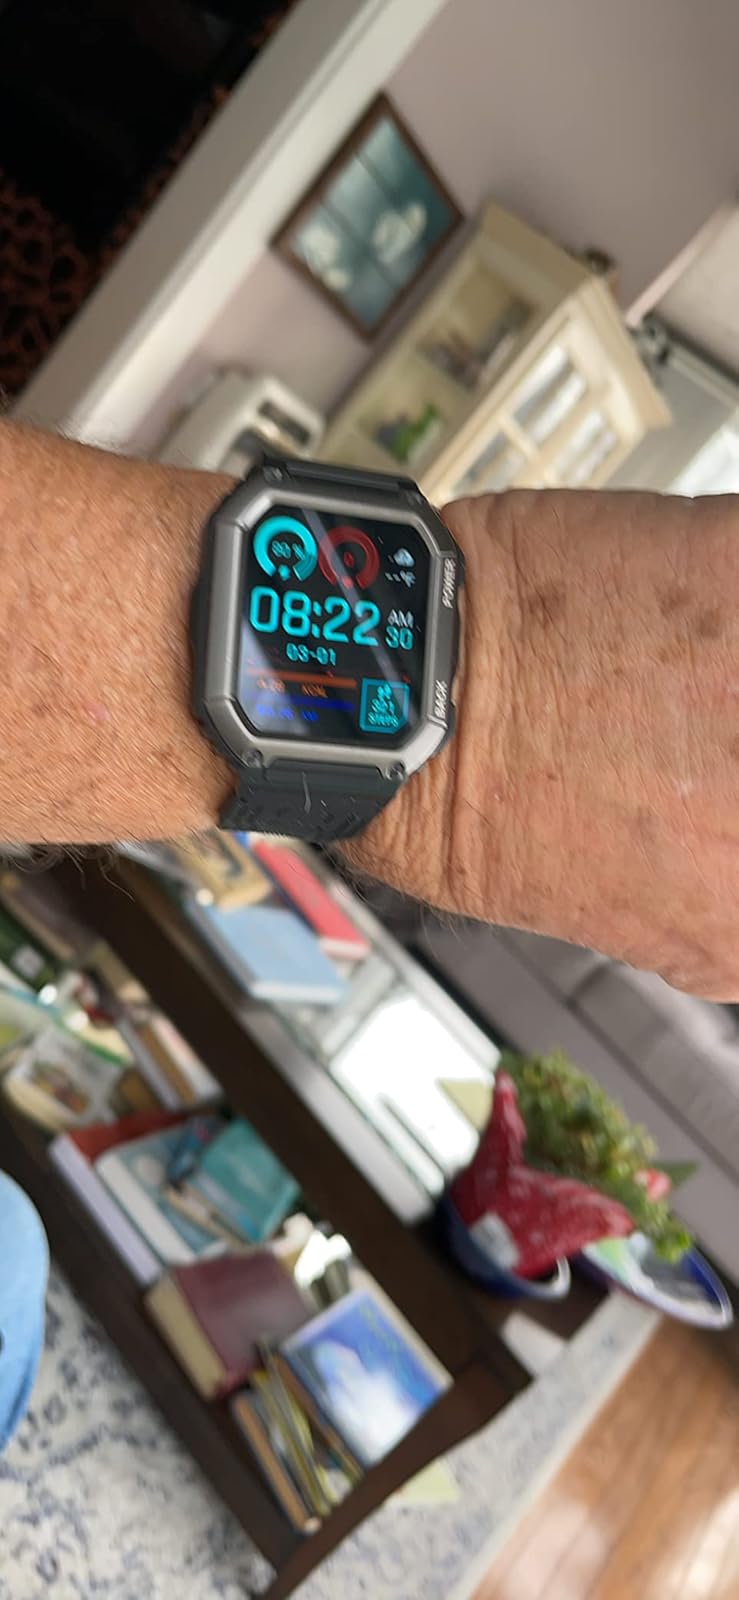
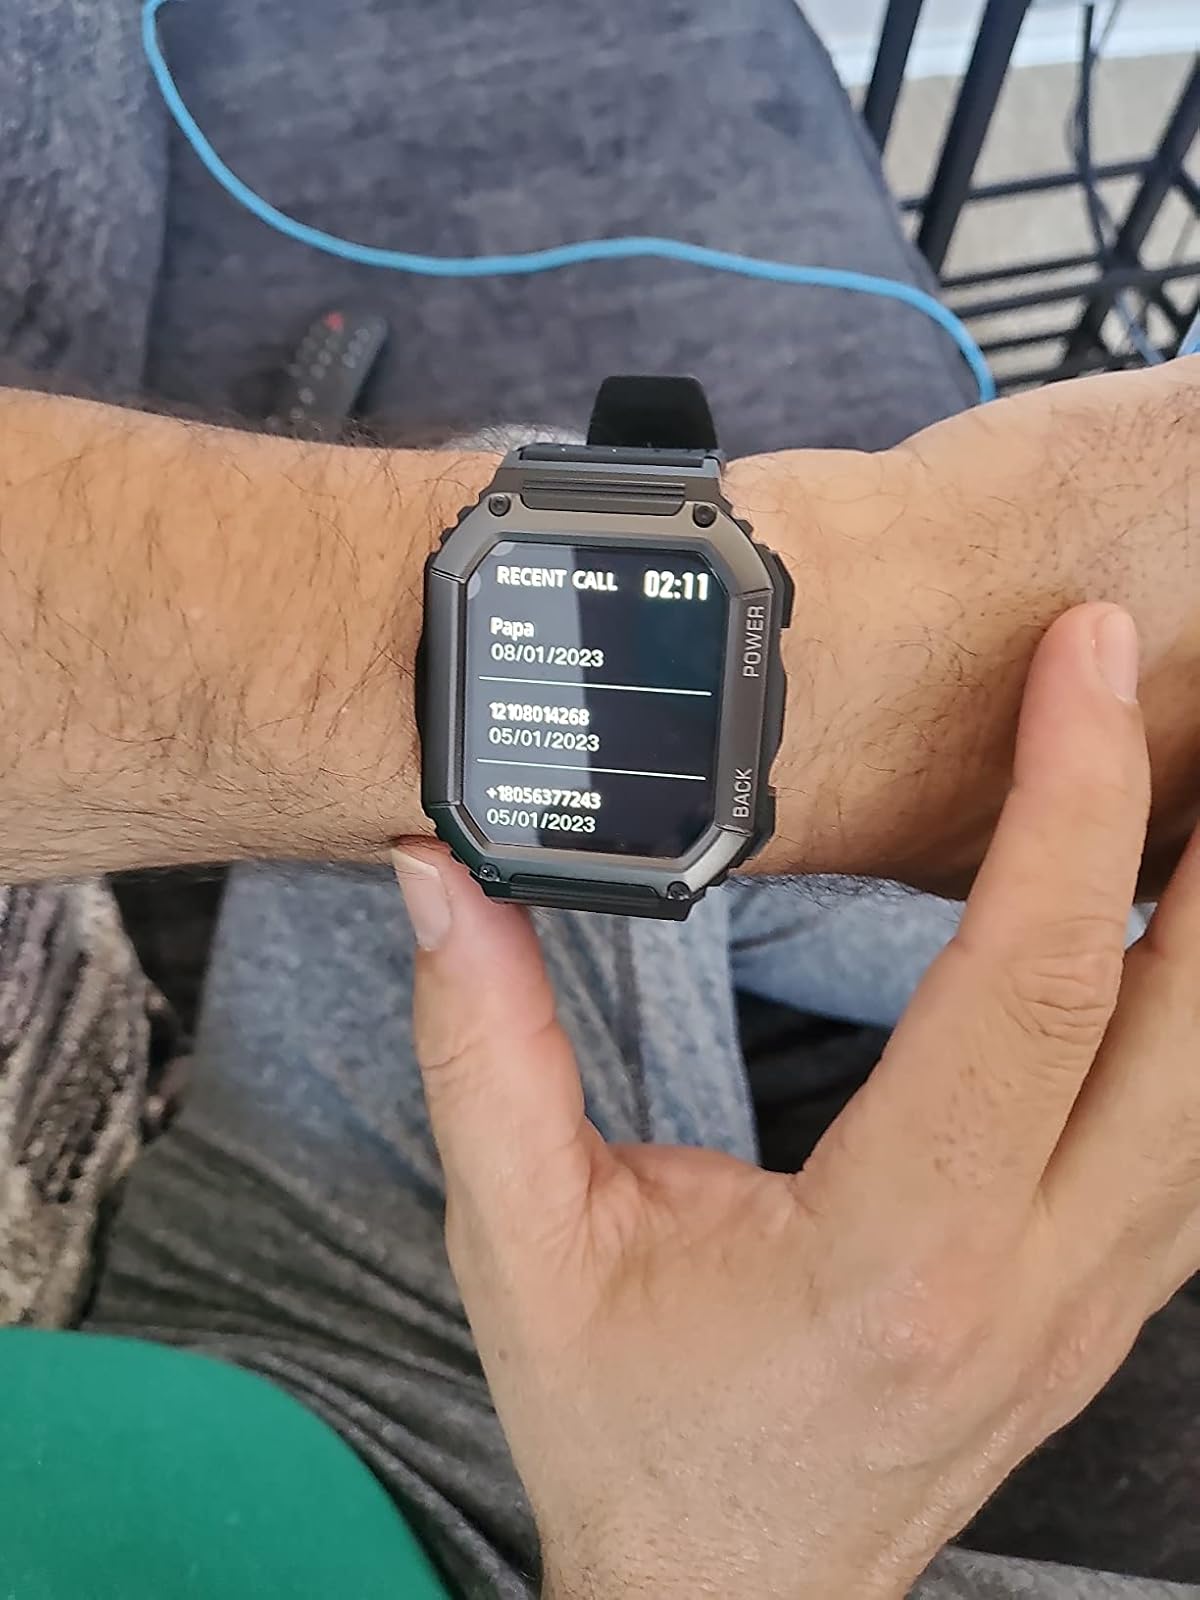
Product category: smartwatch
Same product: yes